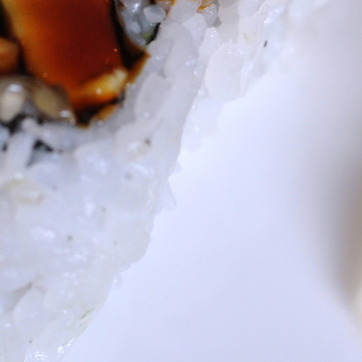
Material: ceramic